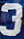
Number: 3